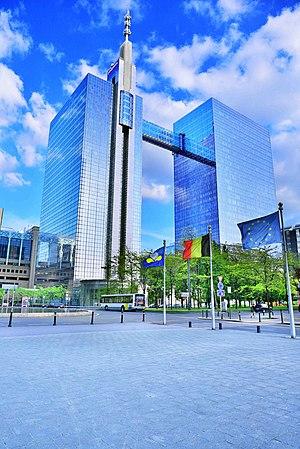
Tours Proximus